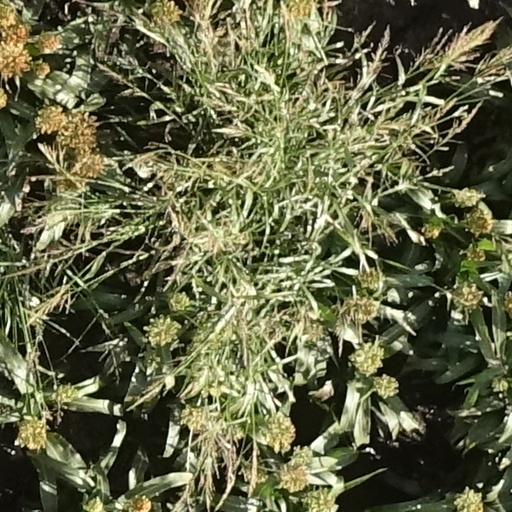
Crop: sorghum